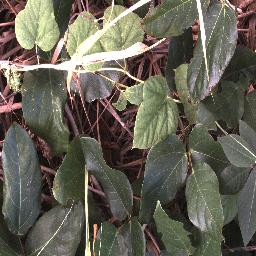
Label: negative